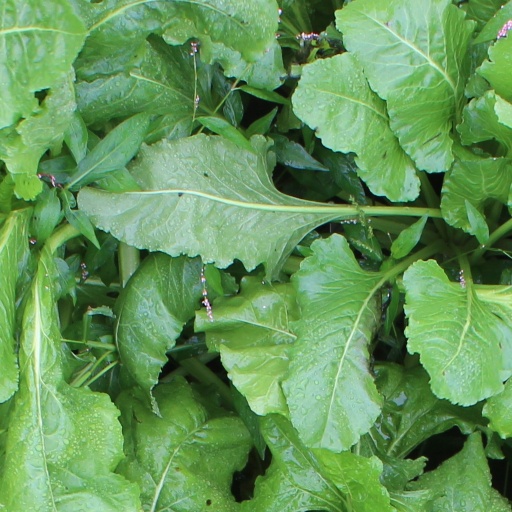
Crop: sugar beet